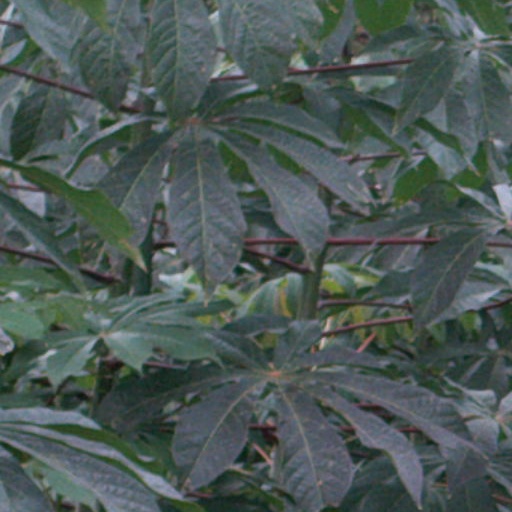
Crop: cassava